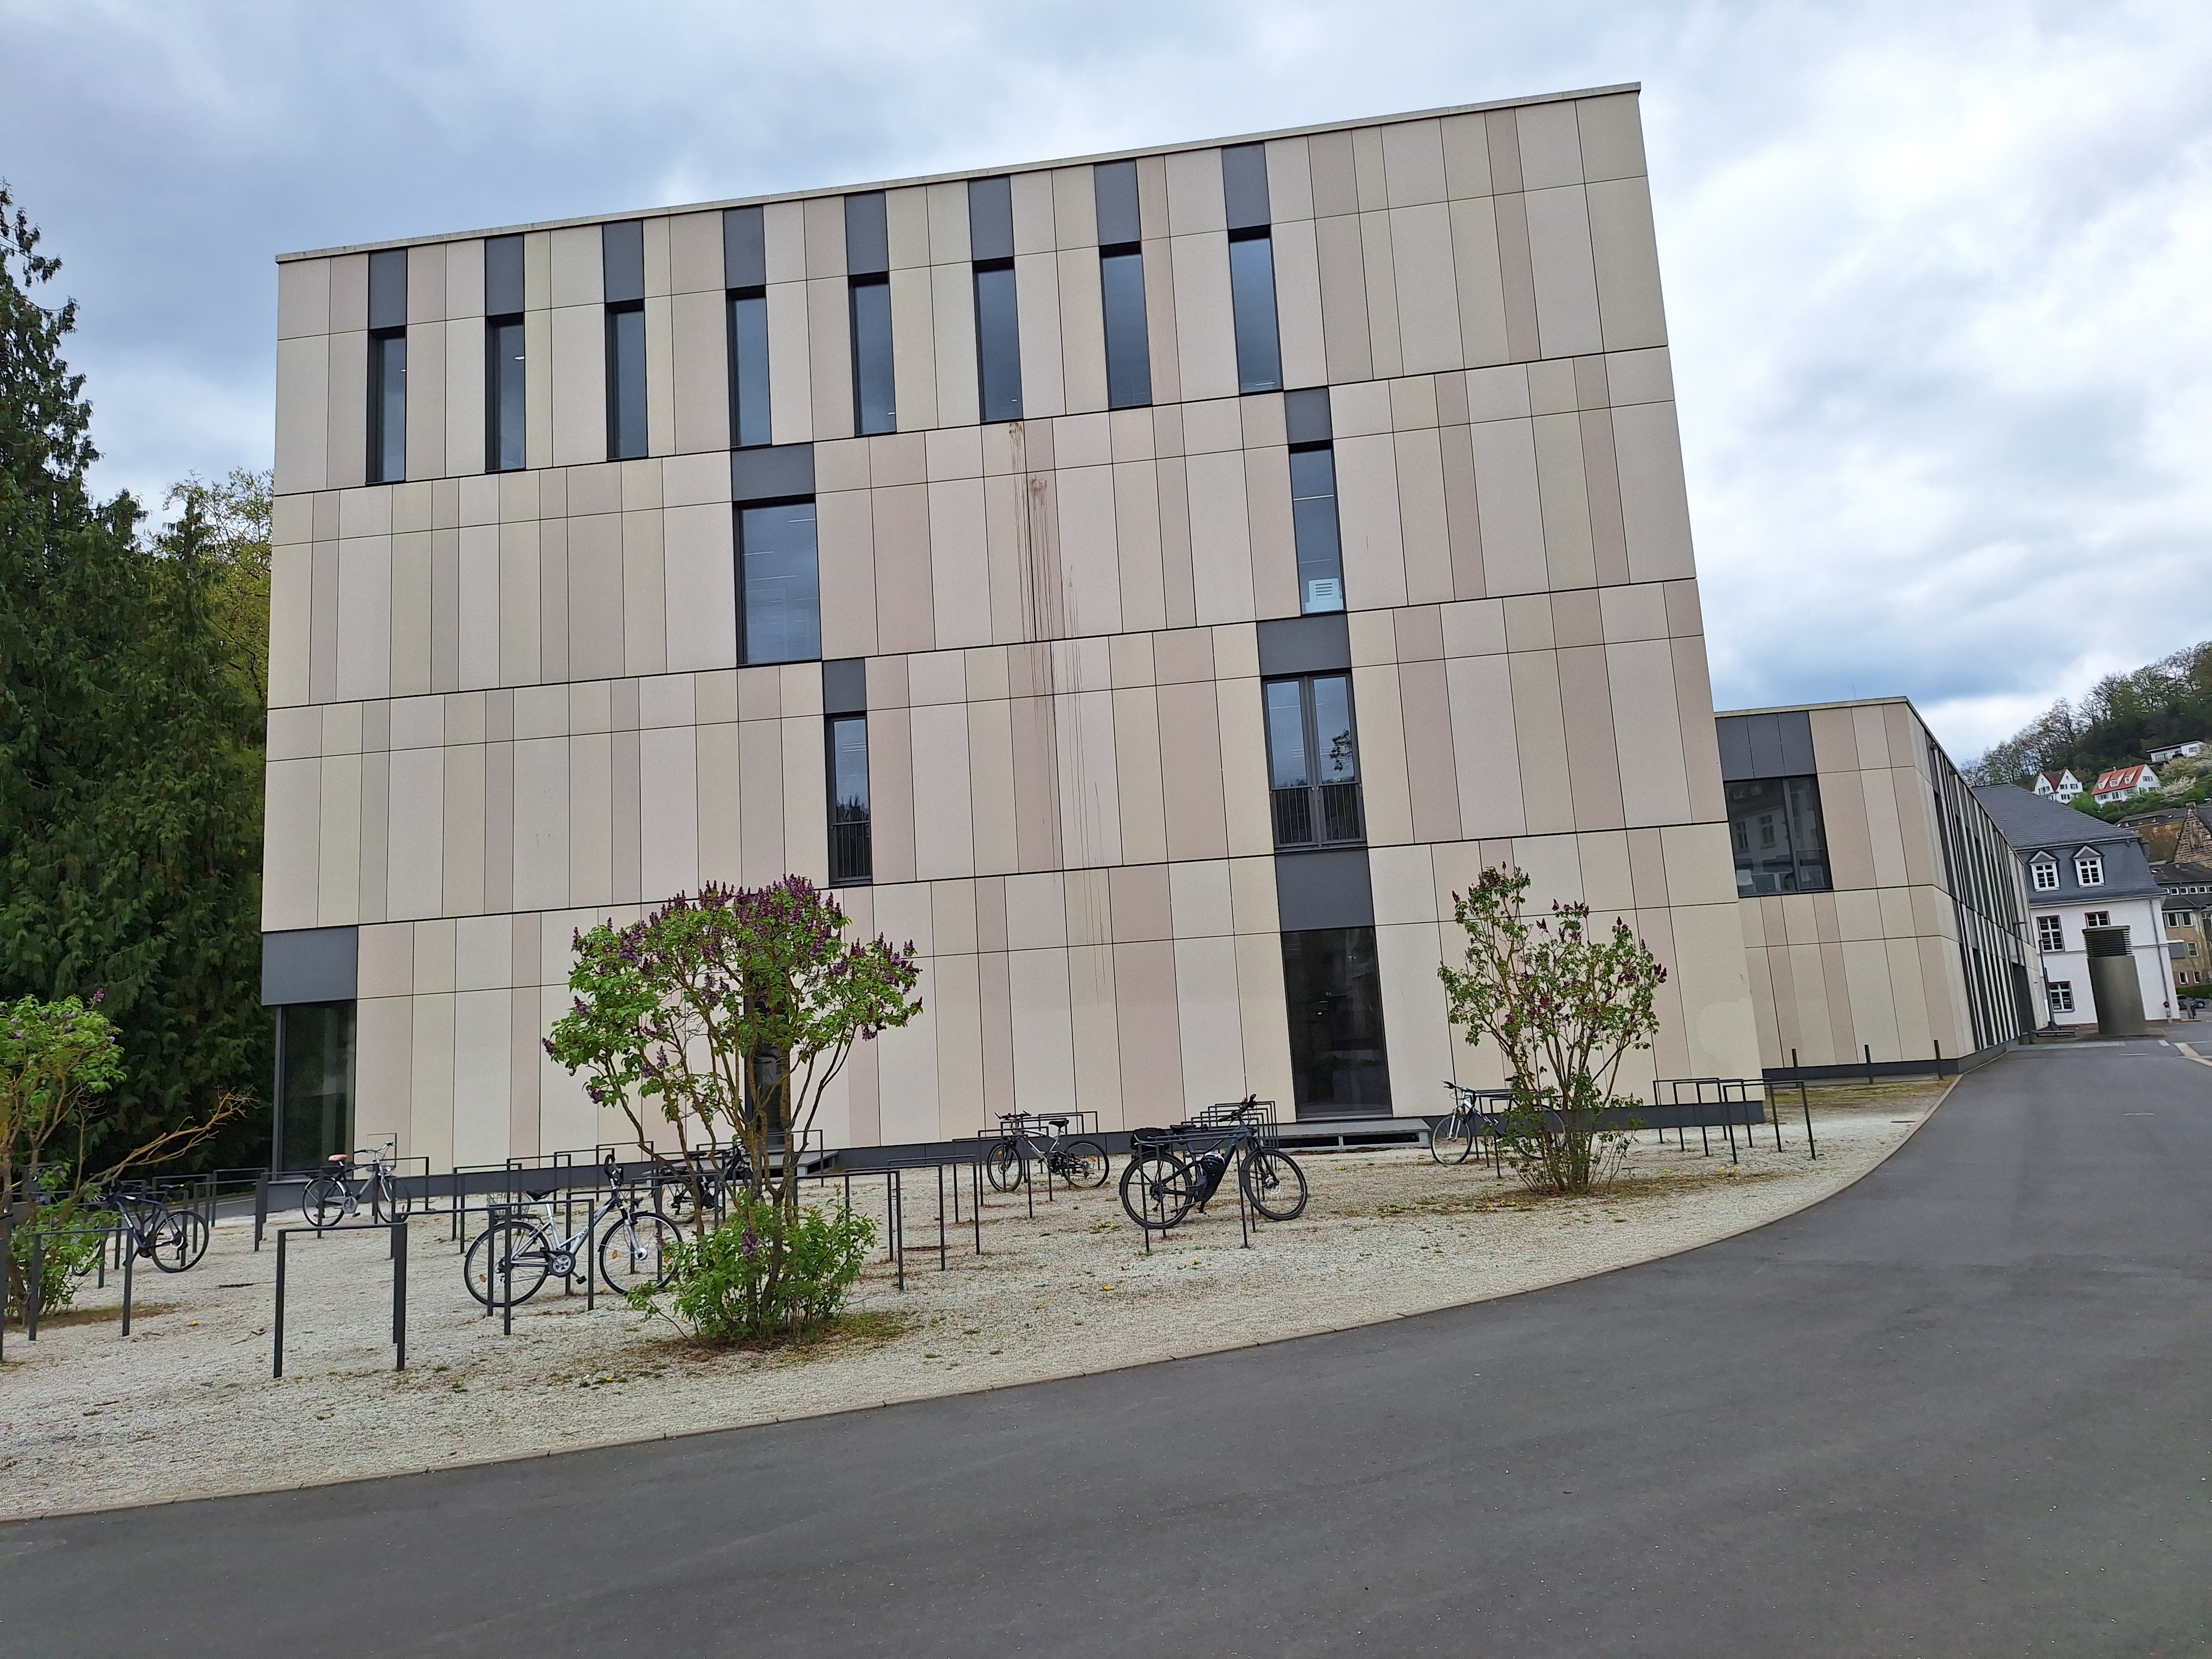
Building: Deutschhausstraße 17A